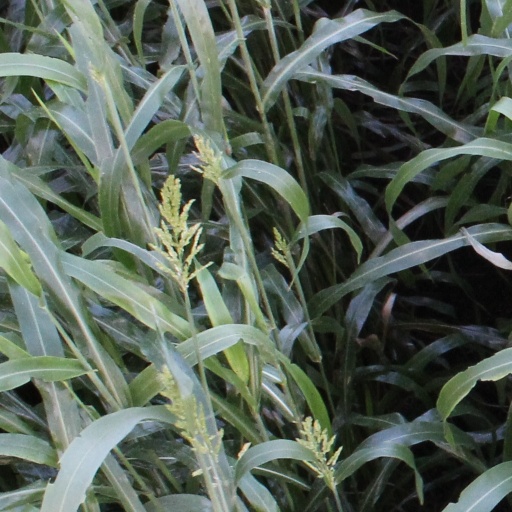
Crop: sorghum